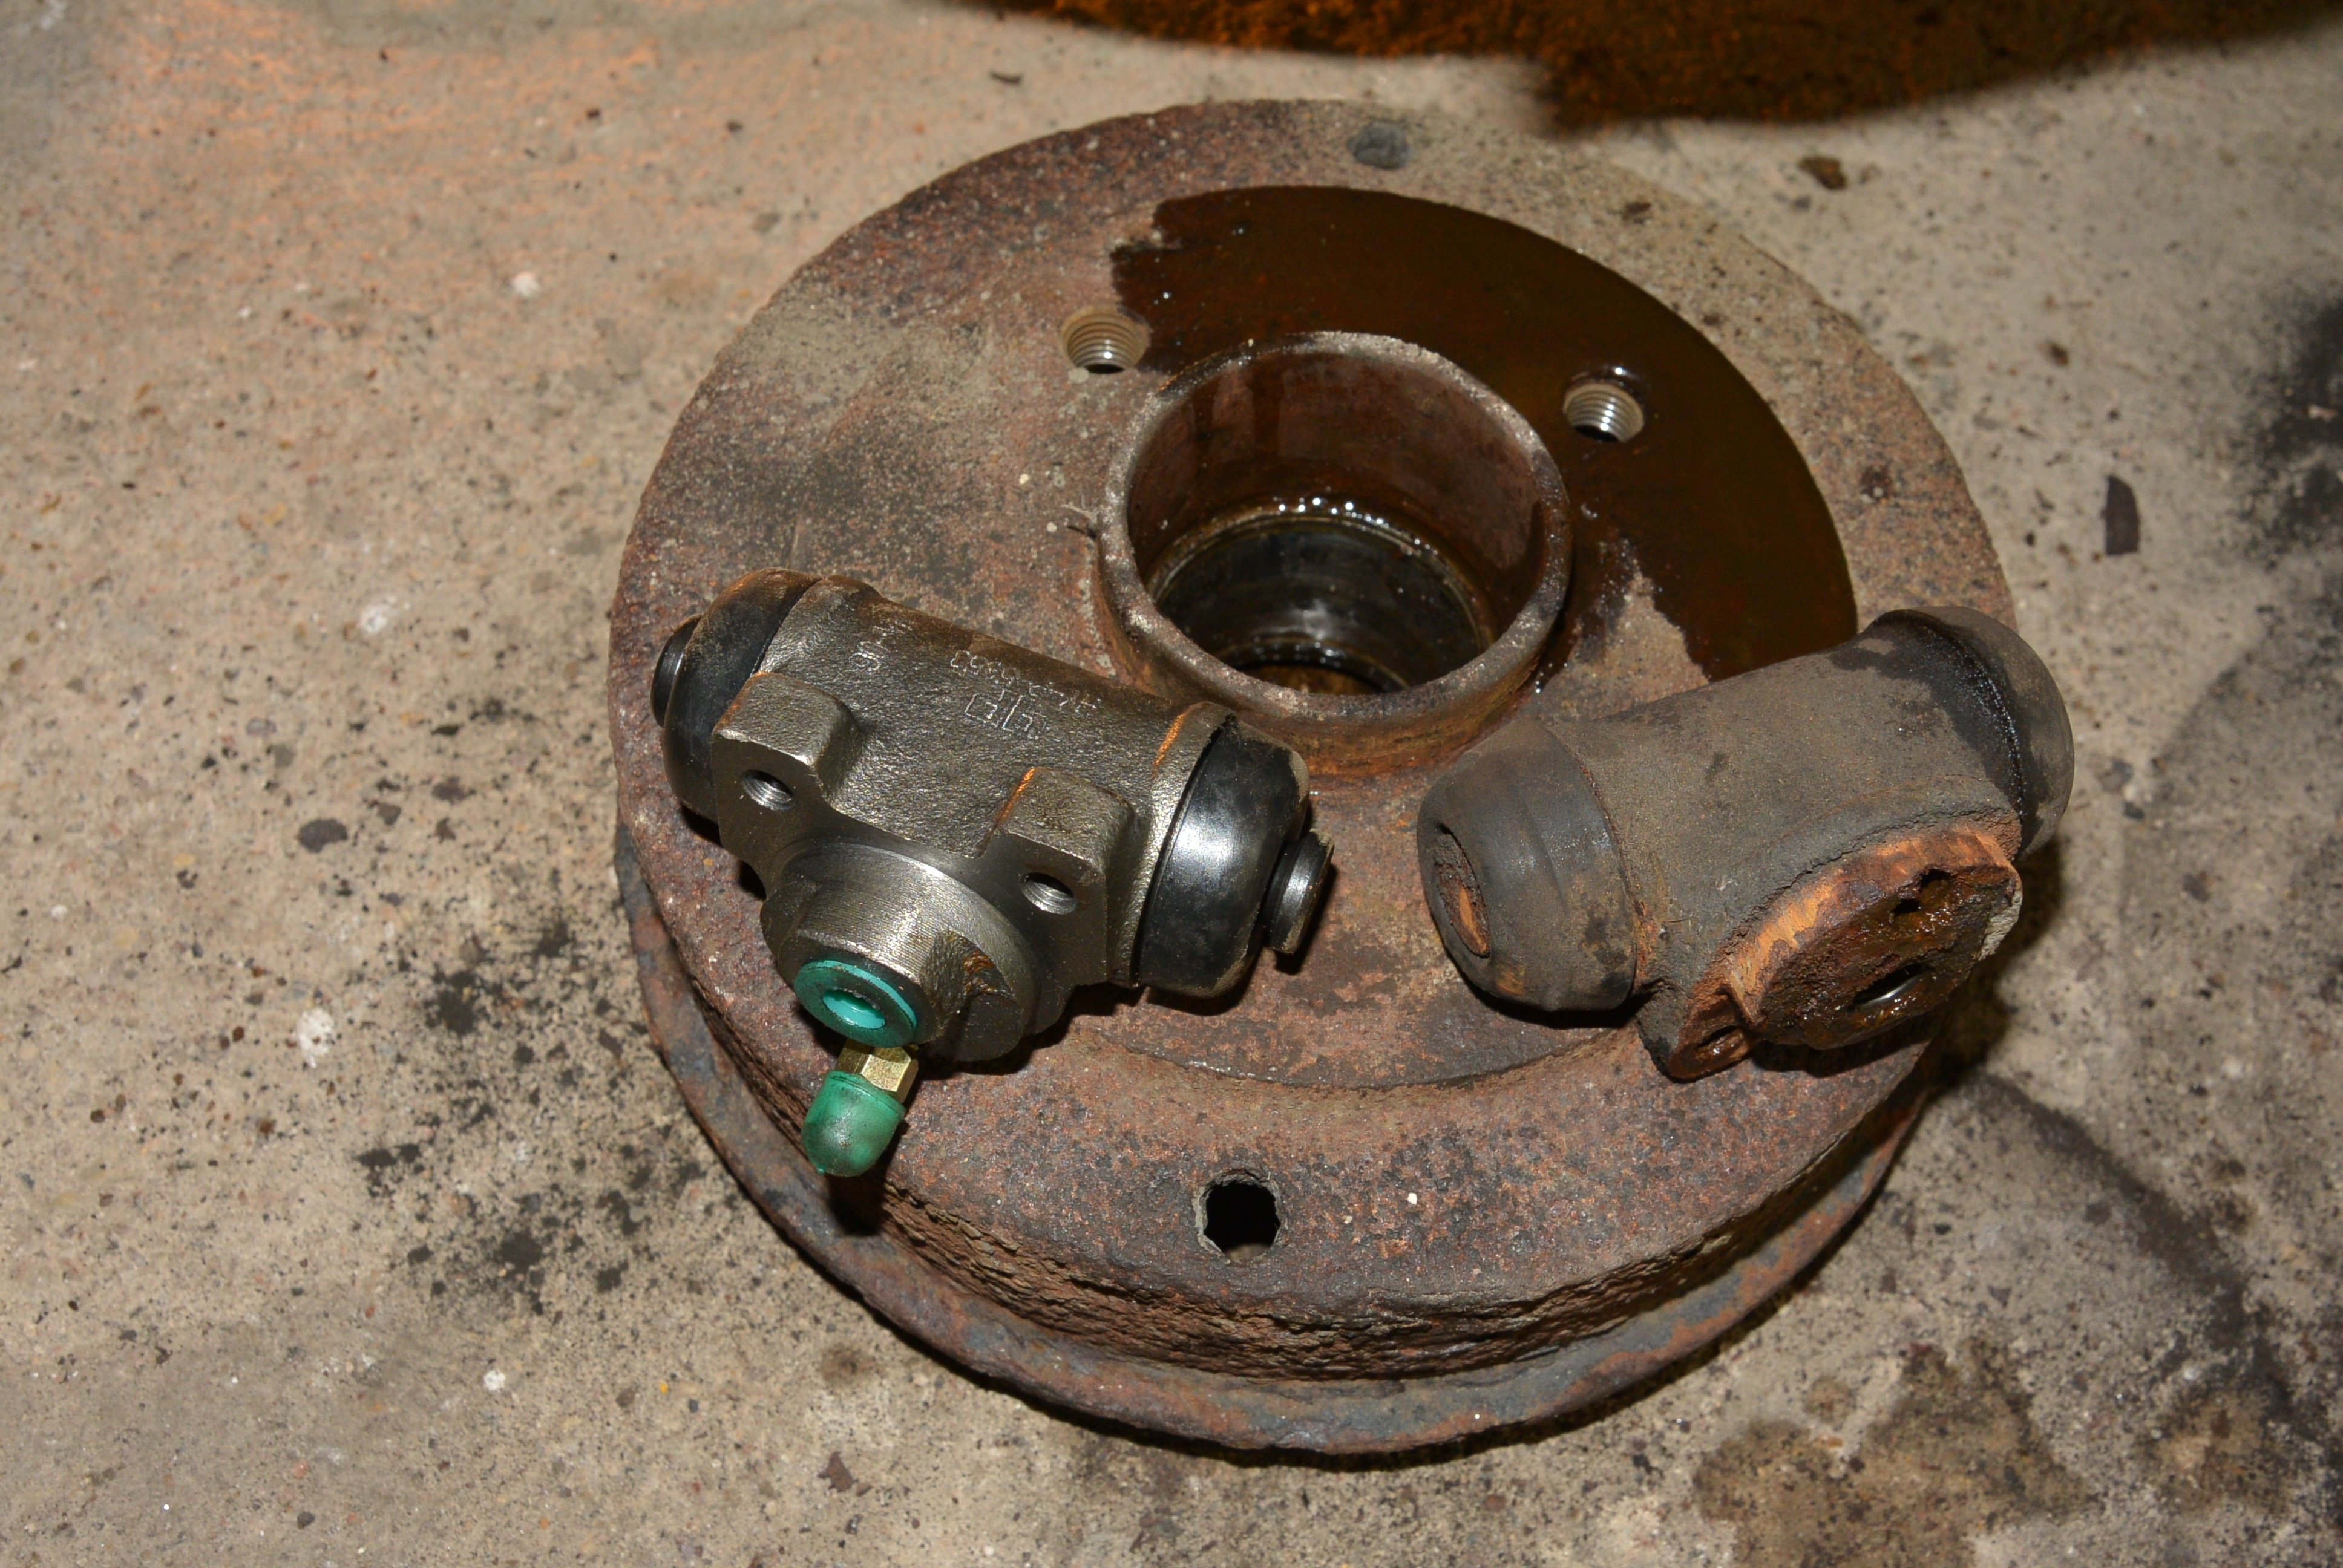
car, wheel, old, photo, transport, rust, youth, auto, gray, machine, machinery, old car, detail, auto part, replacement part, vehicle brake, hoists inclined elevators, brake drum, new brake cylinder